Battle of Ayun Kara

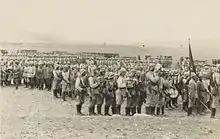
Turkish Army troops, on the Plain of Esdraelon in 1914

One of the formations left on the right flank was the New Zealand Mounted Rifles Brigade, consisting of the Auckland Mounted Rifles, the Canterbury Mounted Rifles, the Wellington Mounted Rifles, and the 1st Machine-Gun Squadron. The brigade was a mounted infantry unit and had an establishment of 1,940 men, but more importantly, when dismounted, its rifle strength was only the equivalent of an infantry battalion. The New Zealanders remained on the right until the 10 November, when they were ordered to leave Beersheba and rejoin the ANZAC Mounted Division. This entailed a move of across country. The journey took them two days and it was not until, 22:00 on 12 November that they arrived at the division's night time bivouac. They were then ordered to pursue the Turkish forces north. Their objectives were to capture Ramla and Ludd, and interdict the road between Jaffa and Jerusalem. Starting out the next afternoon, the brigade moved north and crossed the River Sukerior unopposed, camping that night on the northern bank. They resumed their advance the next morning, now heading towards Ayun Kara.